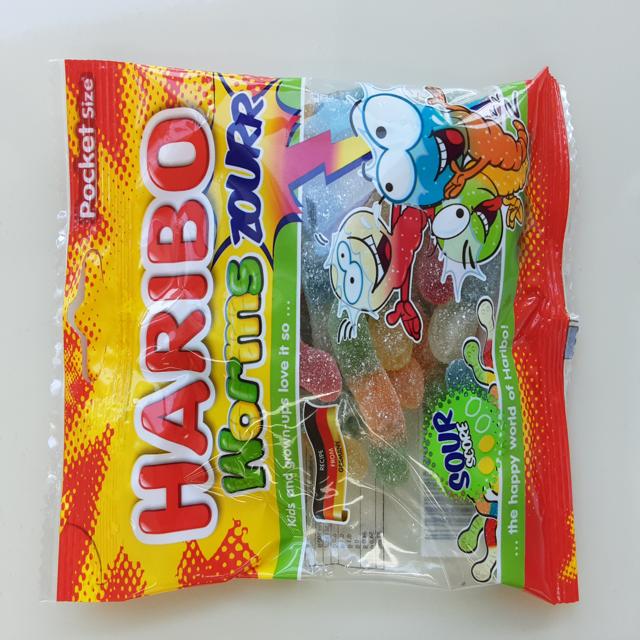
Label: plastics